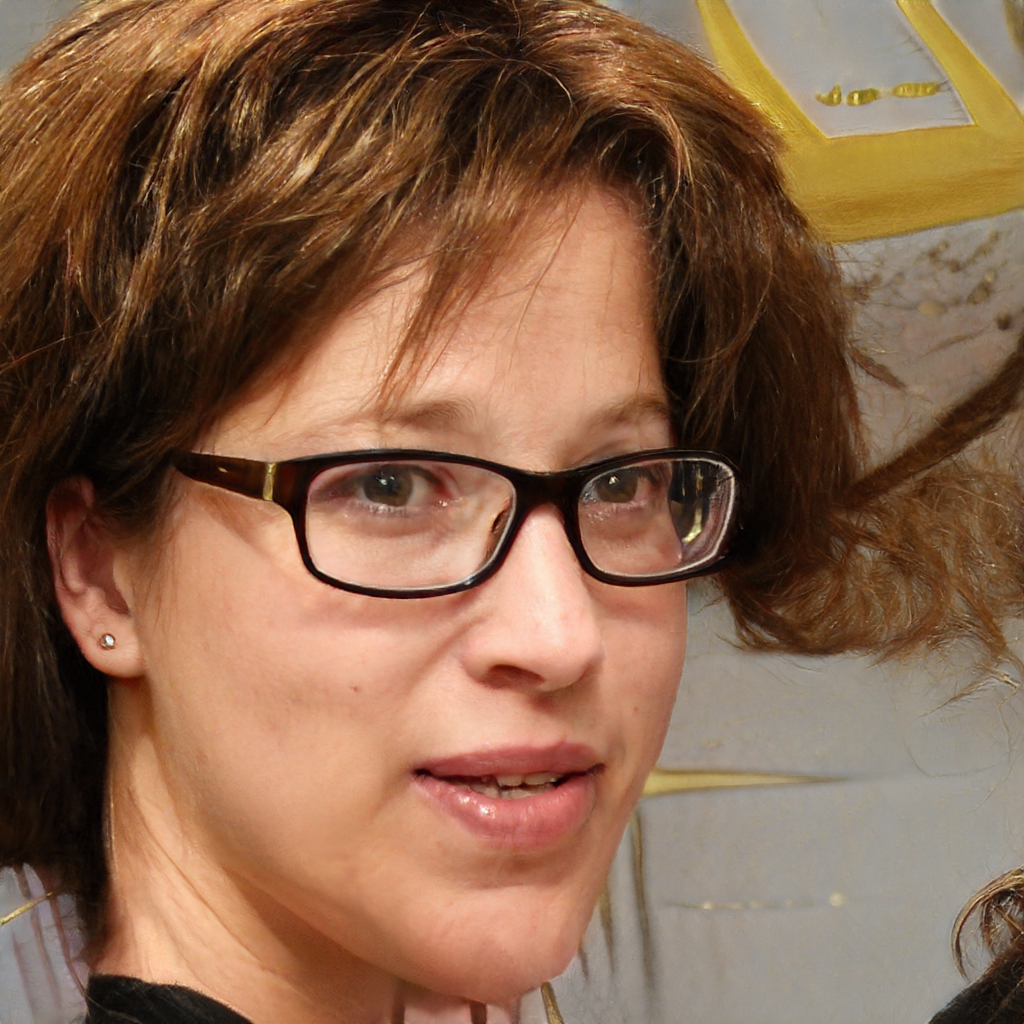
Gender: Female